Otto Kreß von Kressenstein

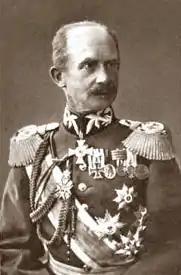
Kreß von Kressenstein in 1912

Paul Otto Felix Freiherr Kreß von Kressenstein (13 September 1850 – 19 February 1929) was a Bavarian Colonel General and Minister of War from 16 February 1912 to 7 December 1916.